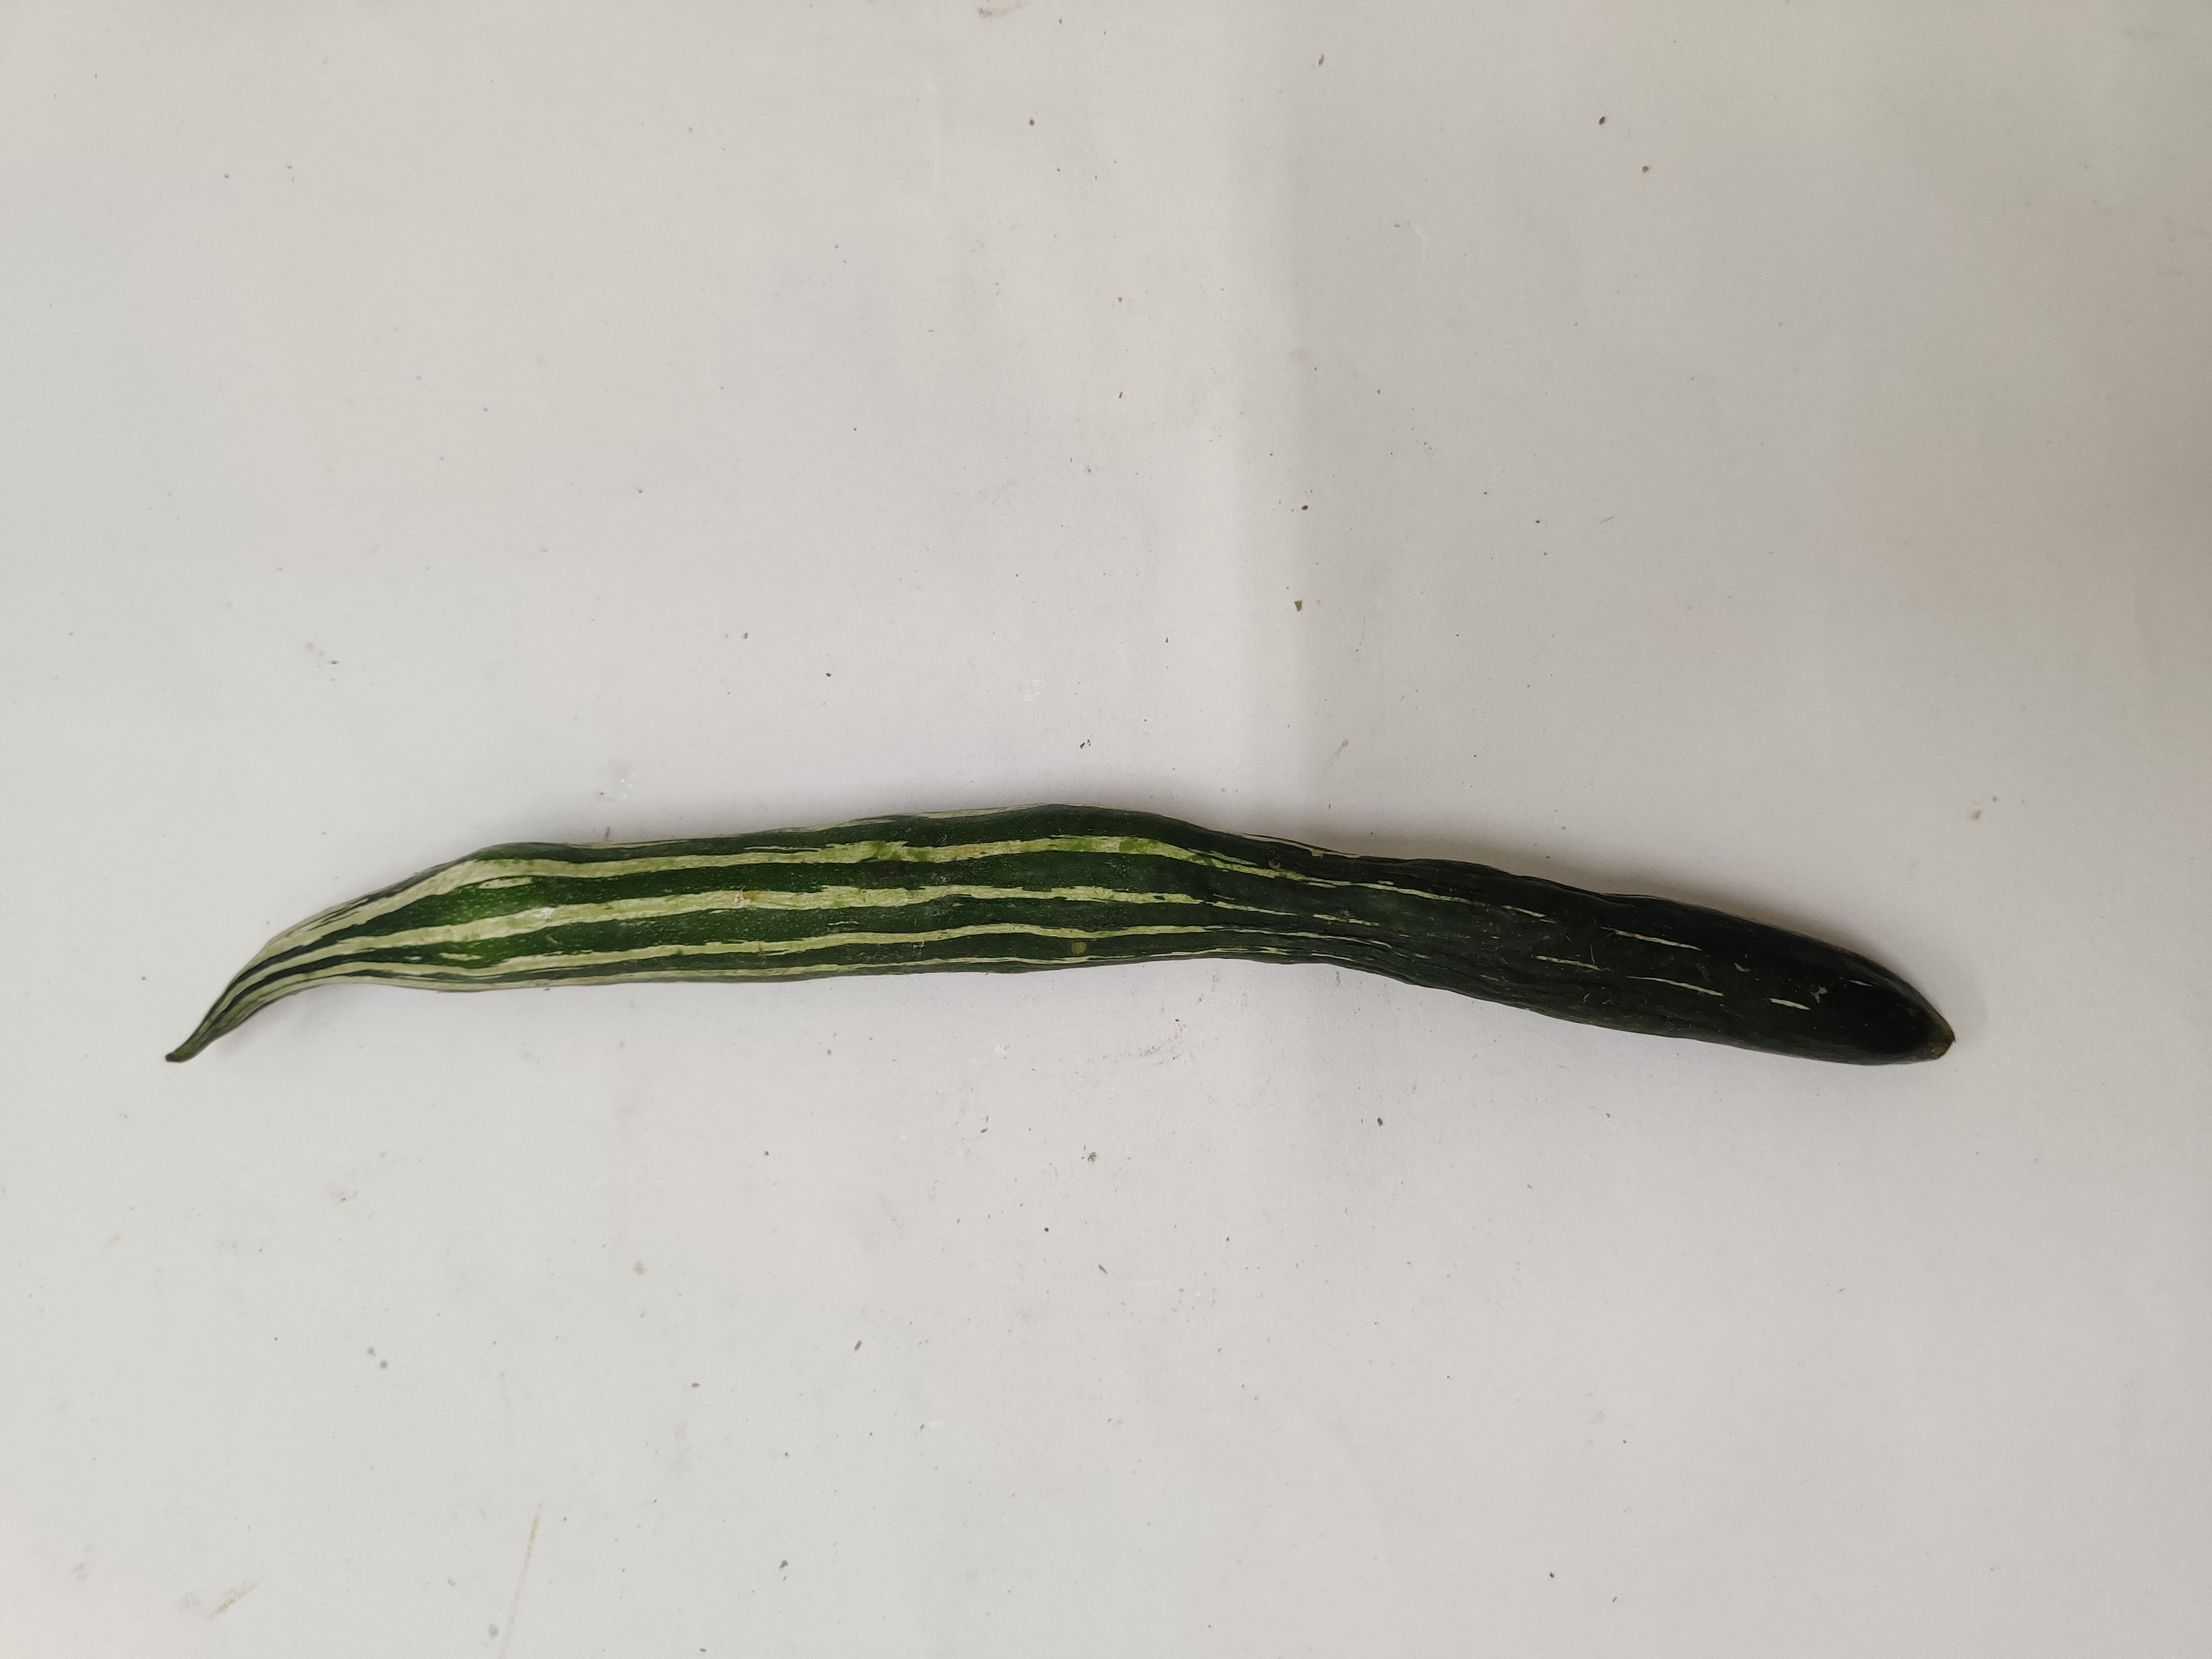
Crop: Snake Gourd
Condition: Damaged